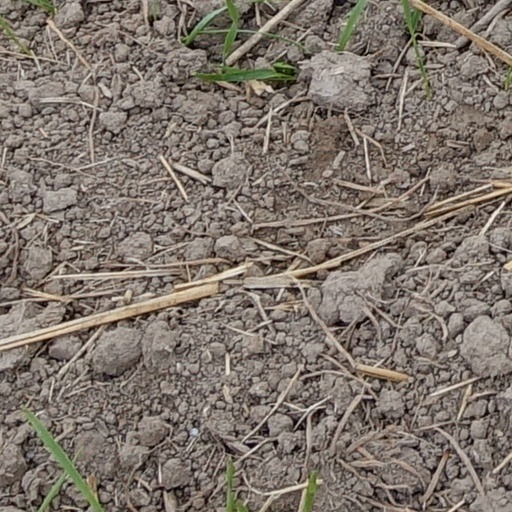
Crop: wheat